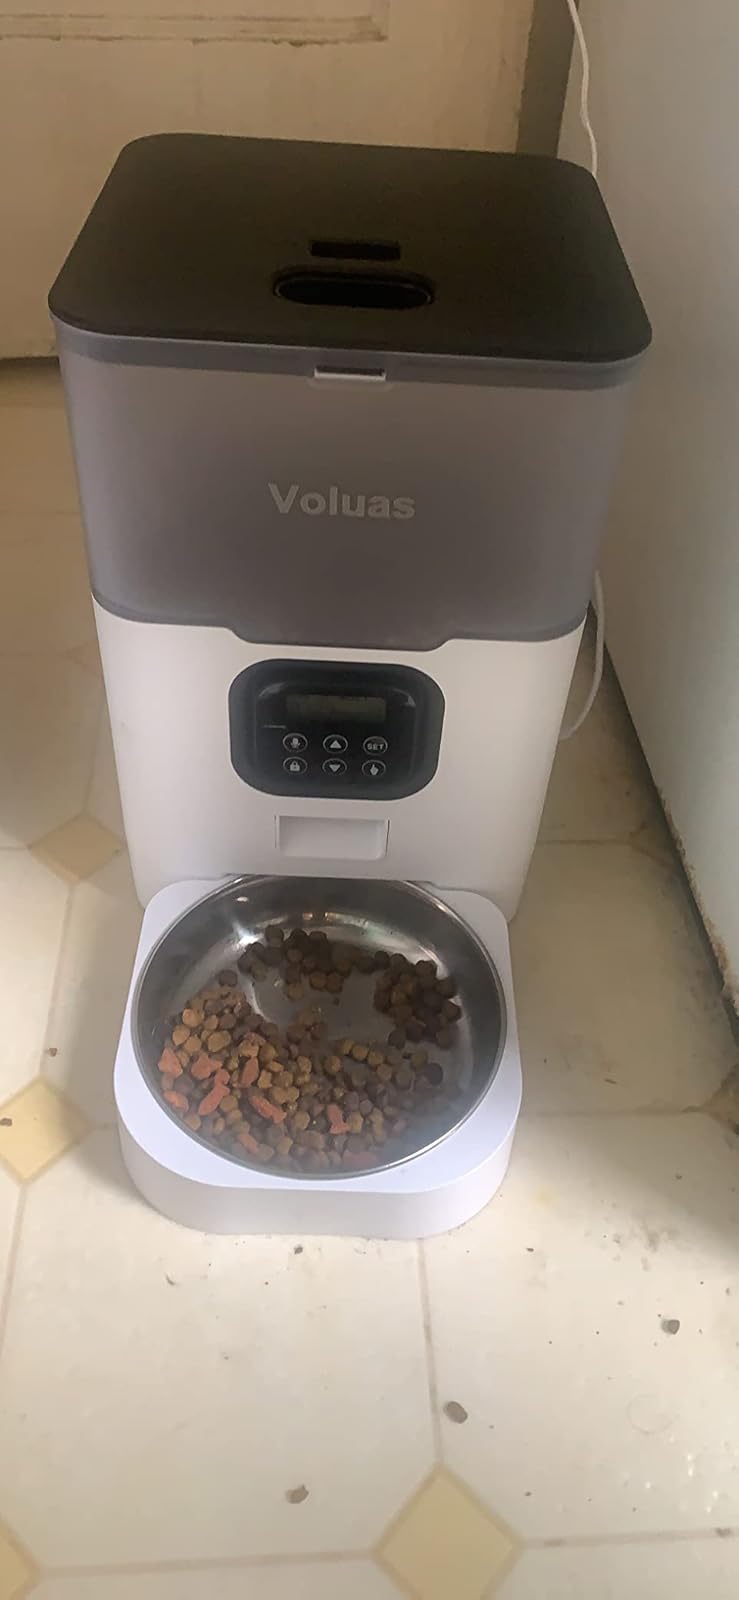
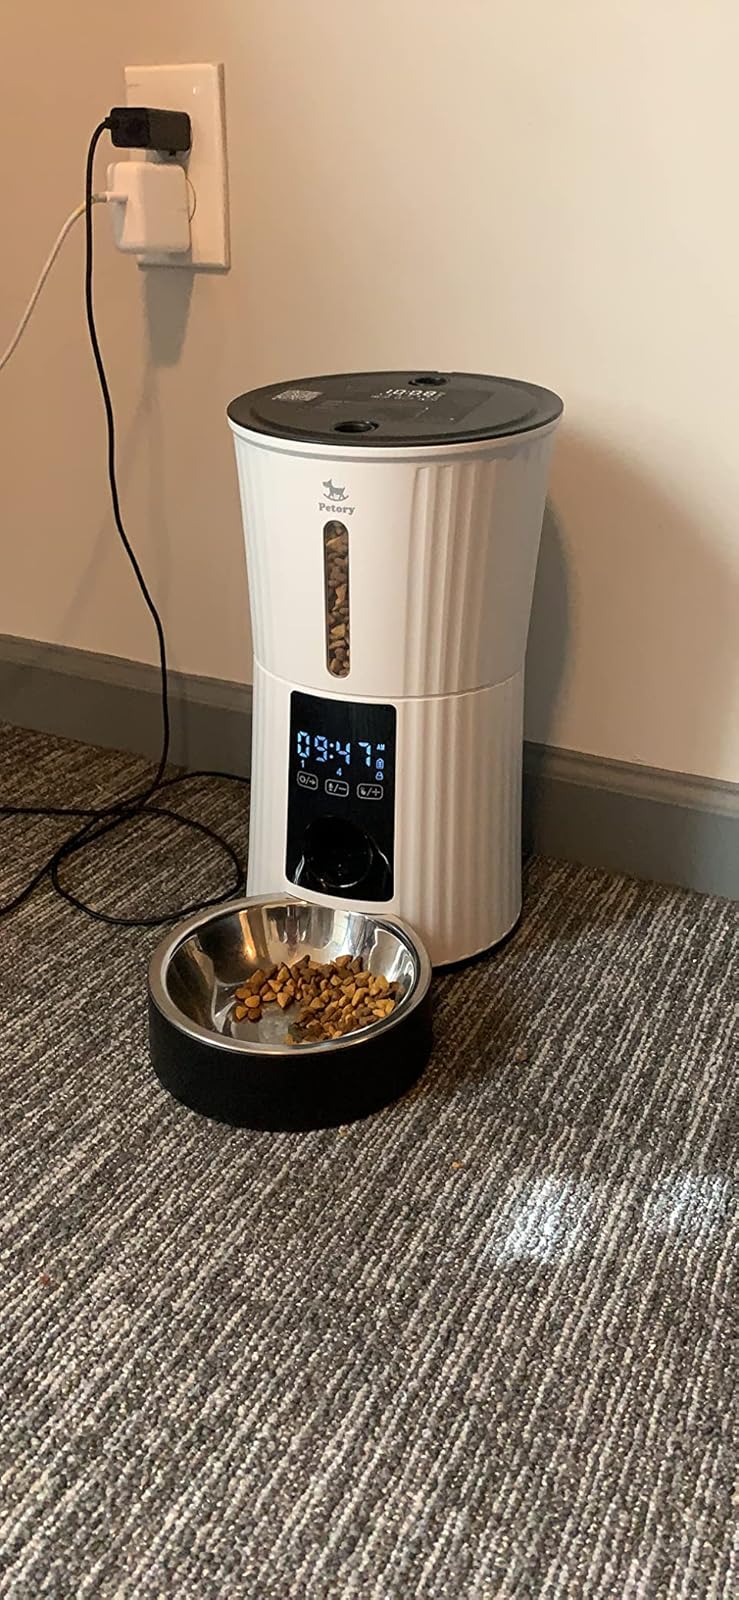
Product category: items_feeder
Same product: no